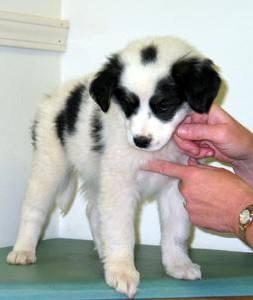
dog